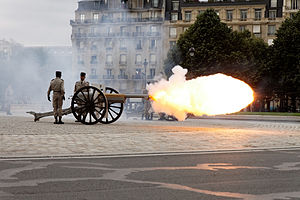
Kanon (våben)
Afskydning af kanon i forbindelse med indsættelsen af Frankrigs præsident François Hollande.
En kanon er et større skydevåben, i dag med et riflet løb og kaliber 20 mm eller mere, som kan beskyde et mål med kanonkugler eller granater. Definitionsmæssigt kan et tungt maskingevær med en kaliber på over 20 mm også kaldes en kanon.